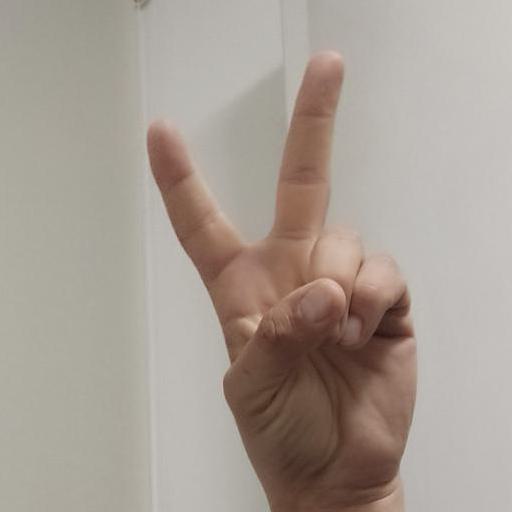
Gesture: peace